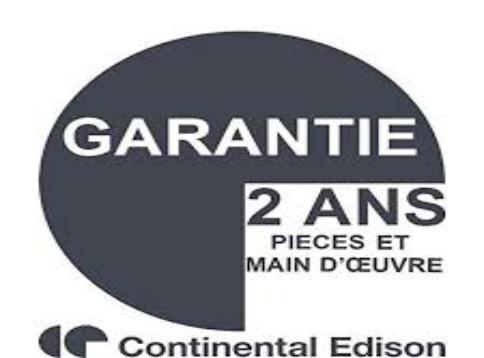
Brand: continental edison
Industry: Electronic